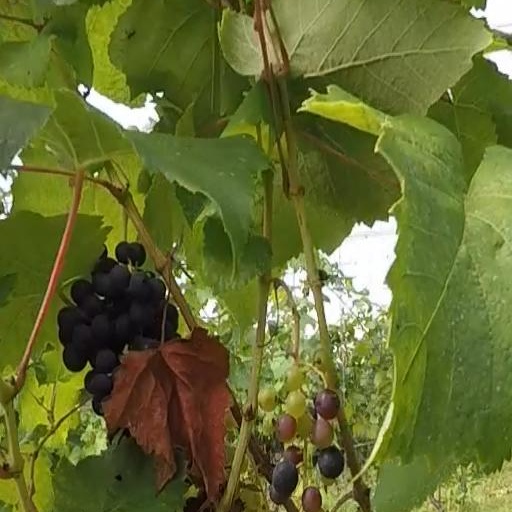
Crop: grape